East Lake Golf Club

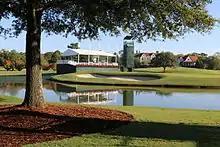
East Lake Golf Club is home to the Tour Championship

All of the profits from East Lake Golf Club go to support the East Lake Foundation which in turn helps to support the health, education, safety and productivity of the East Lake neighborhood. Because of this, East Lake Golf Club's motto is "Golf with a Purpose".